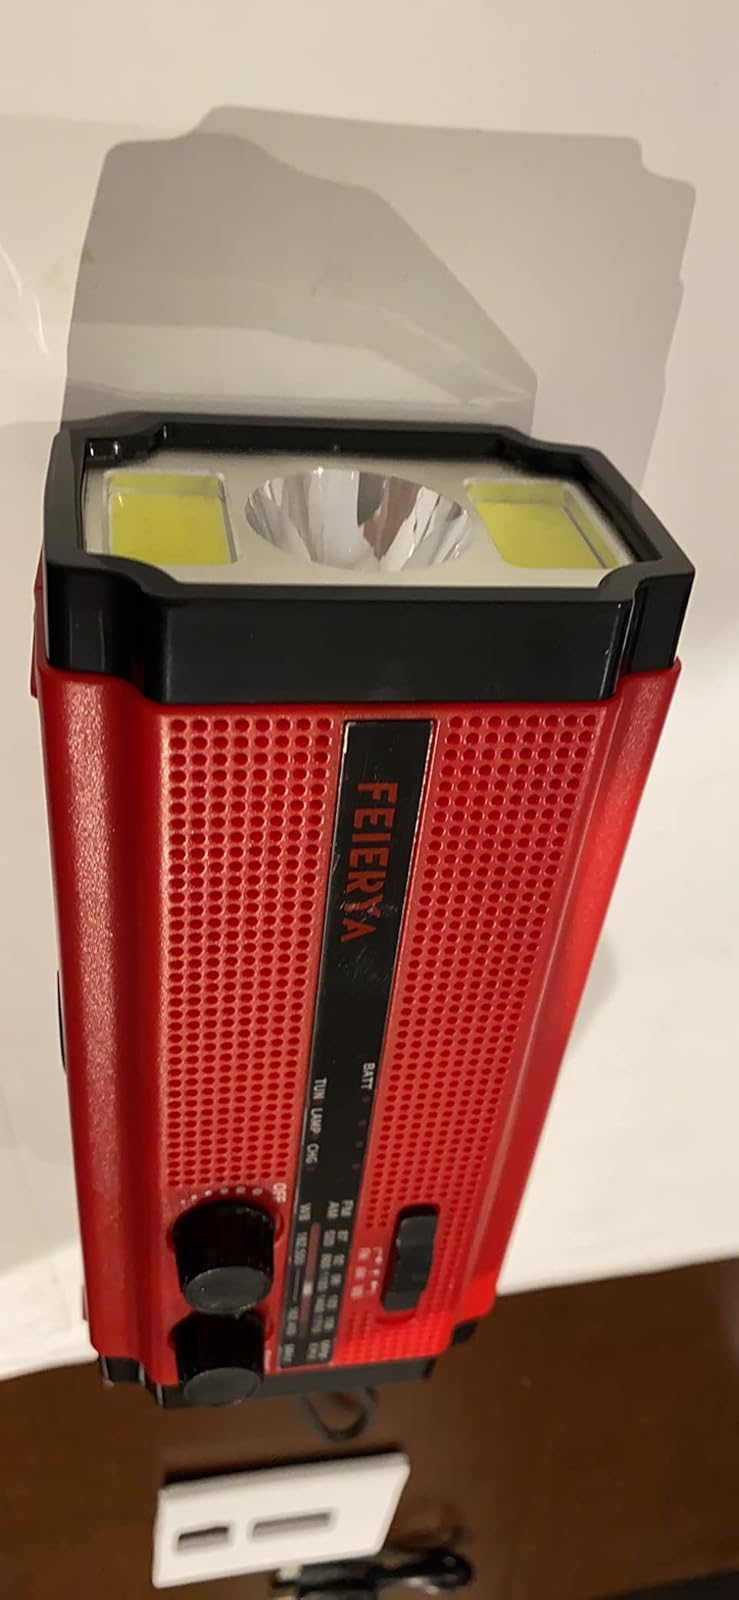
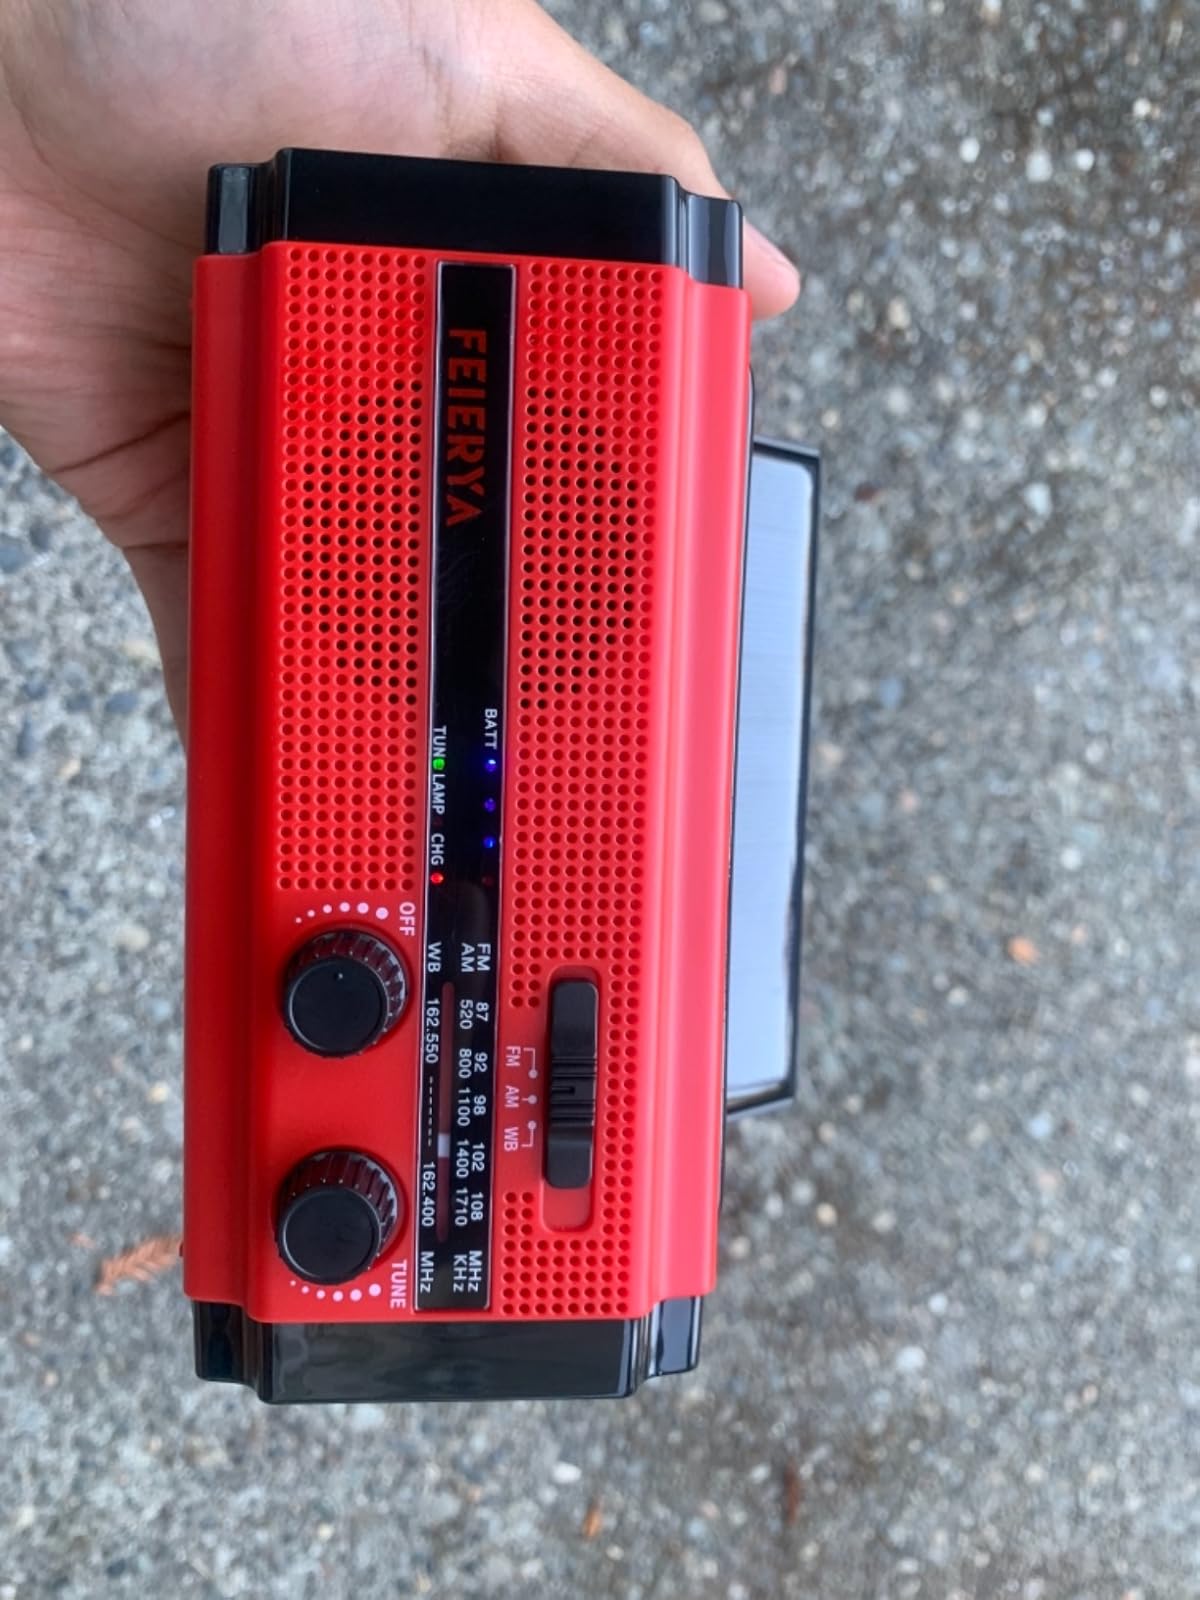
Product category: radio
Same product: yes